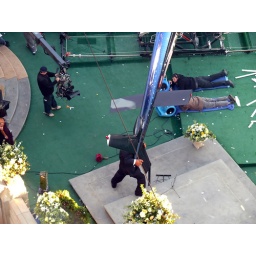
Fantastic Four movie shoot in Vancouver taken from my office window